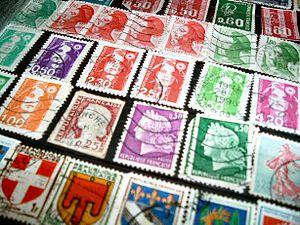
Le timbre postal ou timbre-poste est un morceau de papier support d'un graphisme, généralement enduit d'un adhésif, qui apposé sur un courrier sert à indiquer que l'expéditeur a payé l'affranchissement.